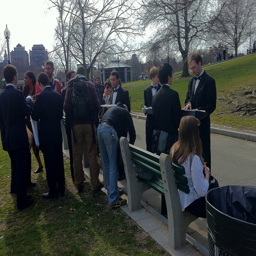
A woman sitting on a bench near a street.
A group of people next to a woman seated on a bench.
A group of people perform in front of a line of city benches.
A group of people standing on the sidewalk.
Men in formal wear serving food at an outdoor event in a city